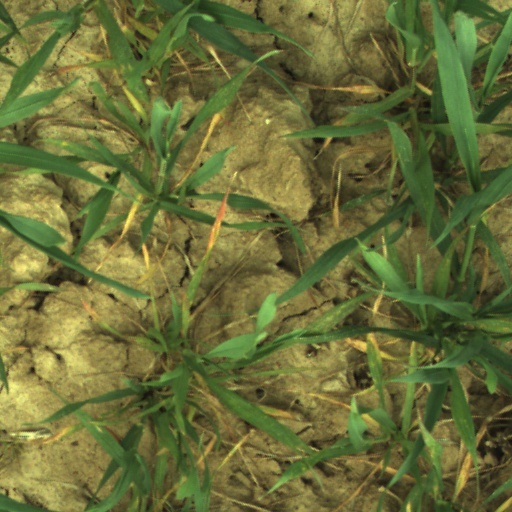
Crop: wheat